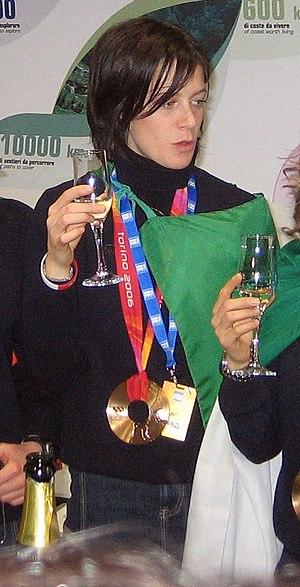
Mara Zini en février 2006
Mara Zini est une patineuse de vitesse sur piste courte italienne.